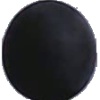
Label: Grape Blue 1